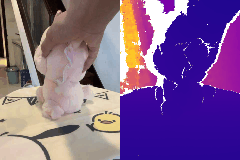
Label: stuffed_toy